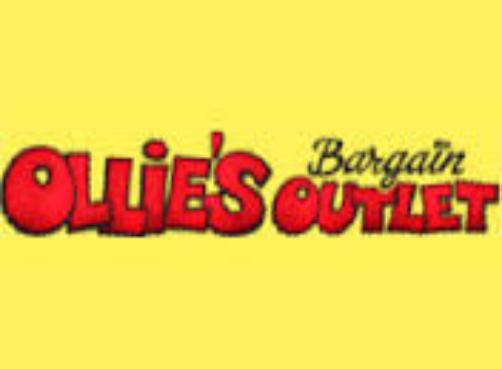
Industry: Others